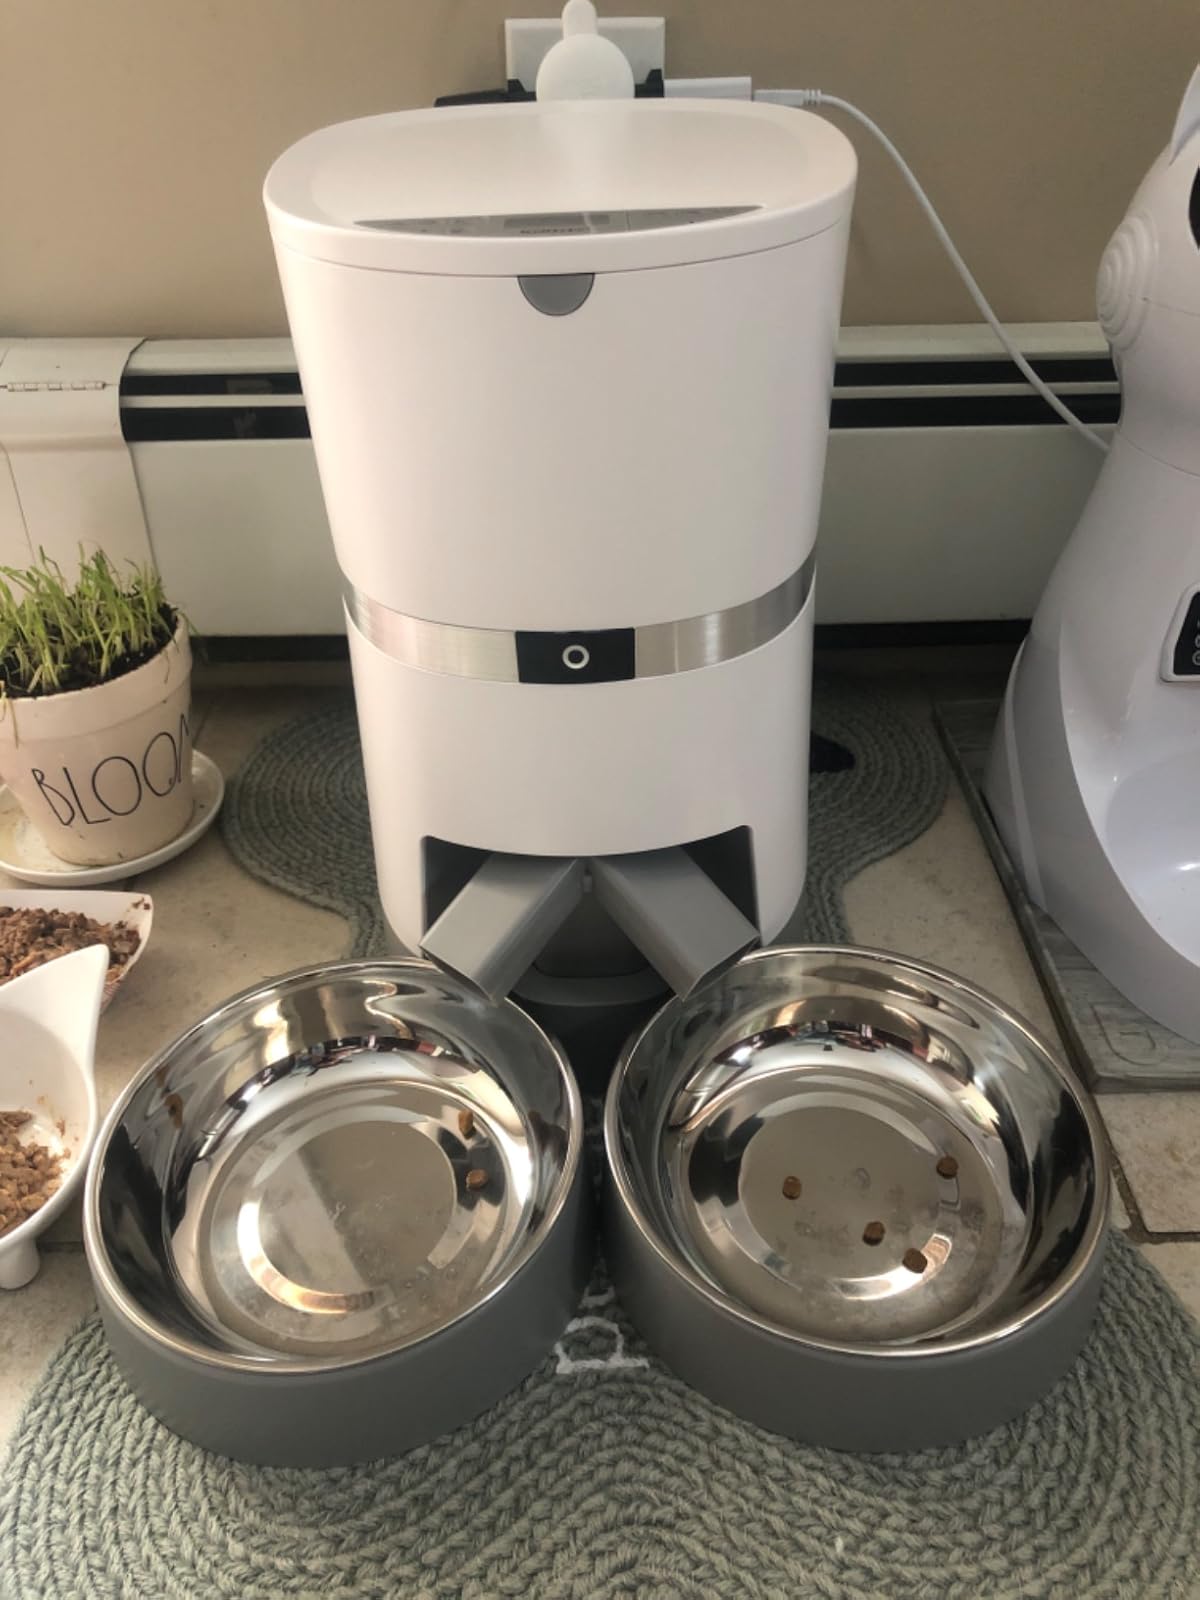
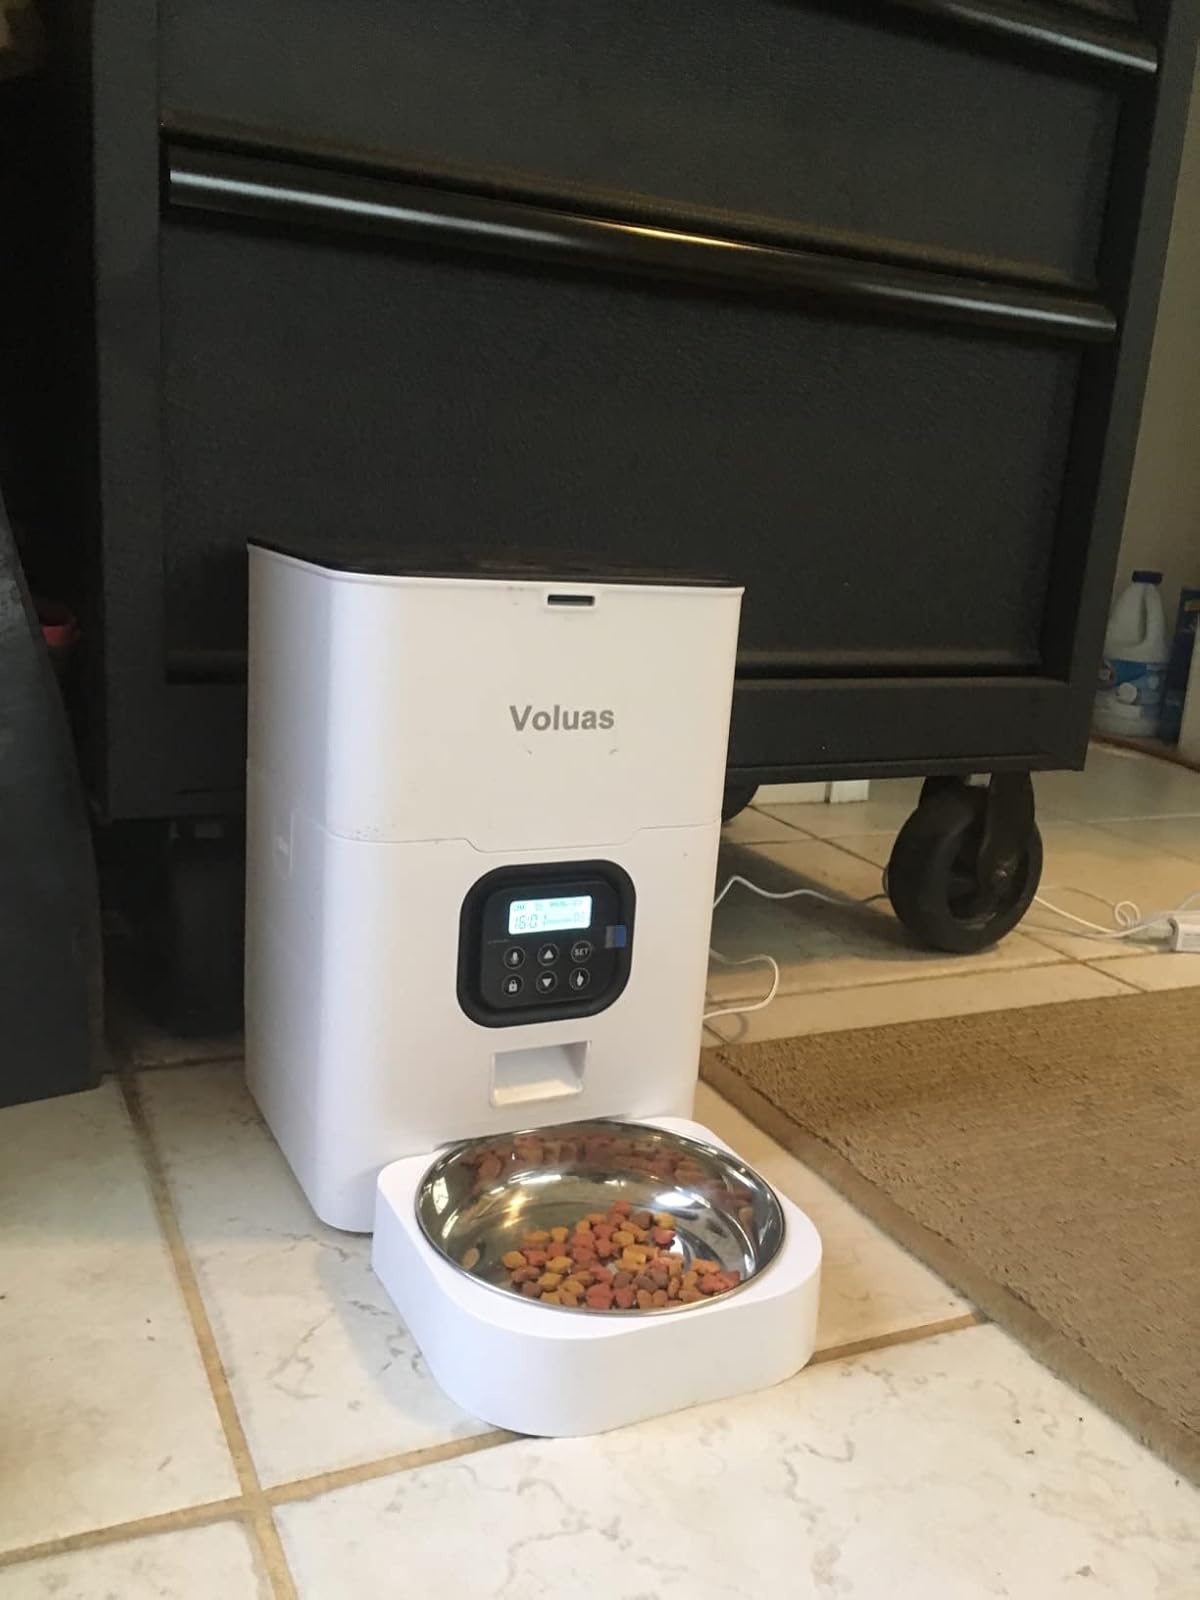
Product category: items_feeder
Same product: no